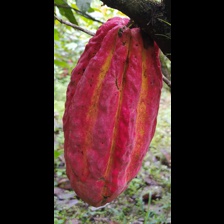
Label: sana